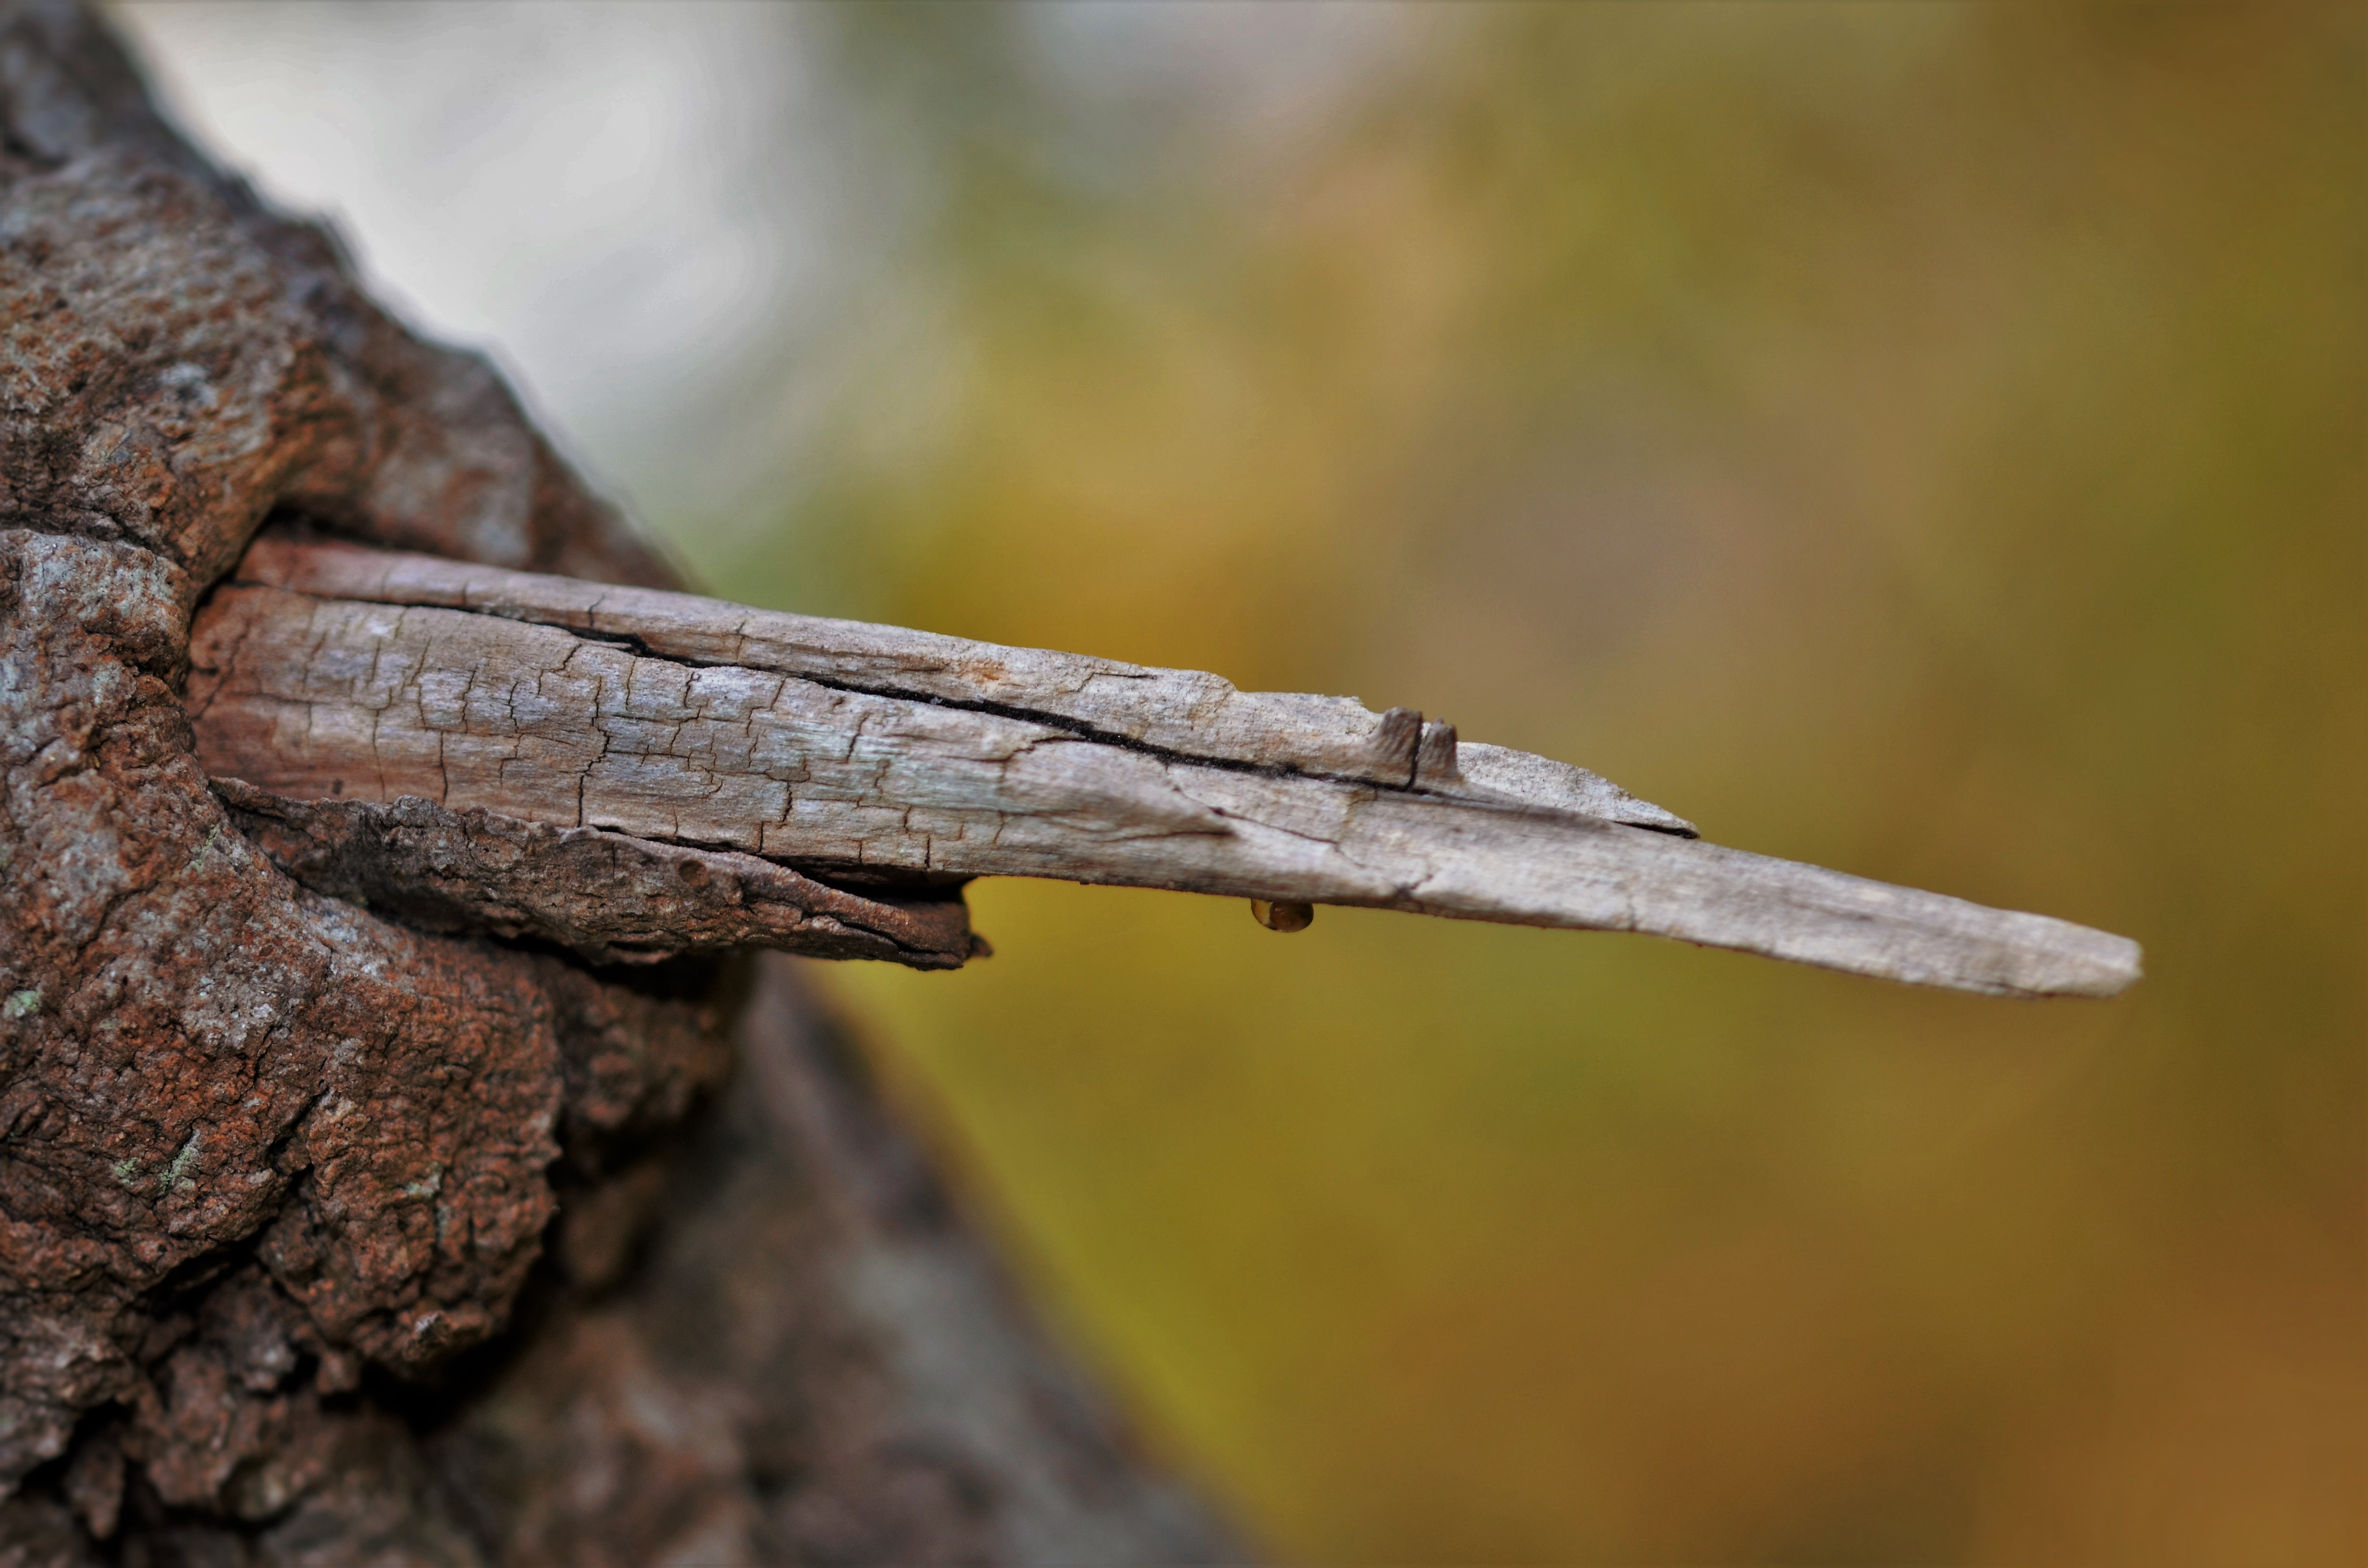
tree, nature, branch, wood, photography, leaf, summer, wildlife, insect, natural, soil, fauna, invertebrate, close up, natur, macro photography, tree branches, nature abstract, plant stem